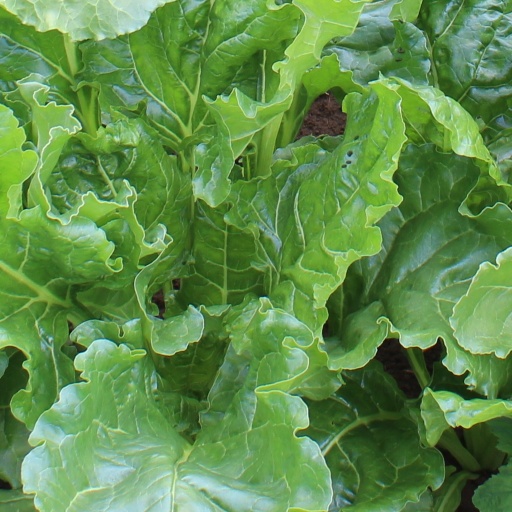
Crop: sugar beet